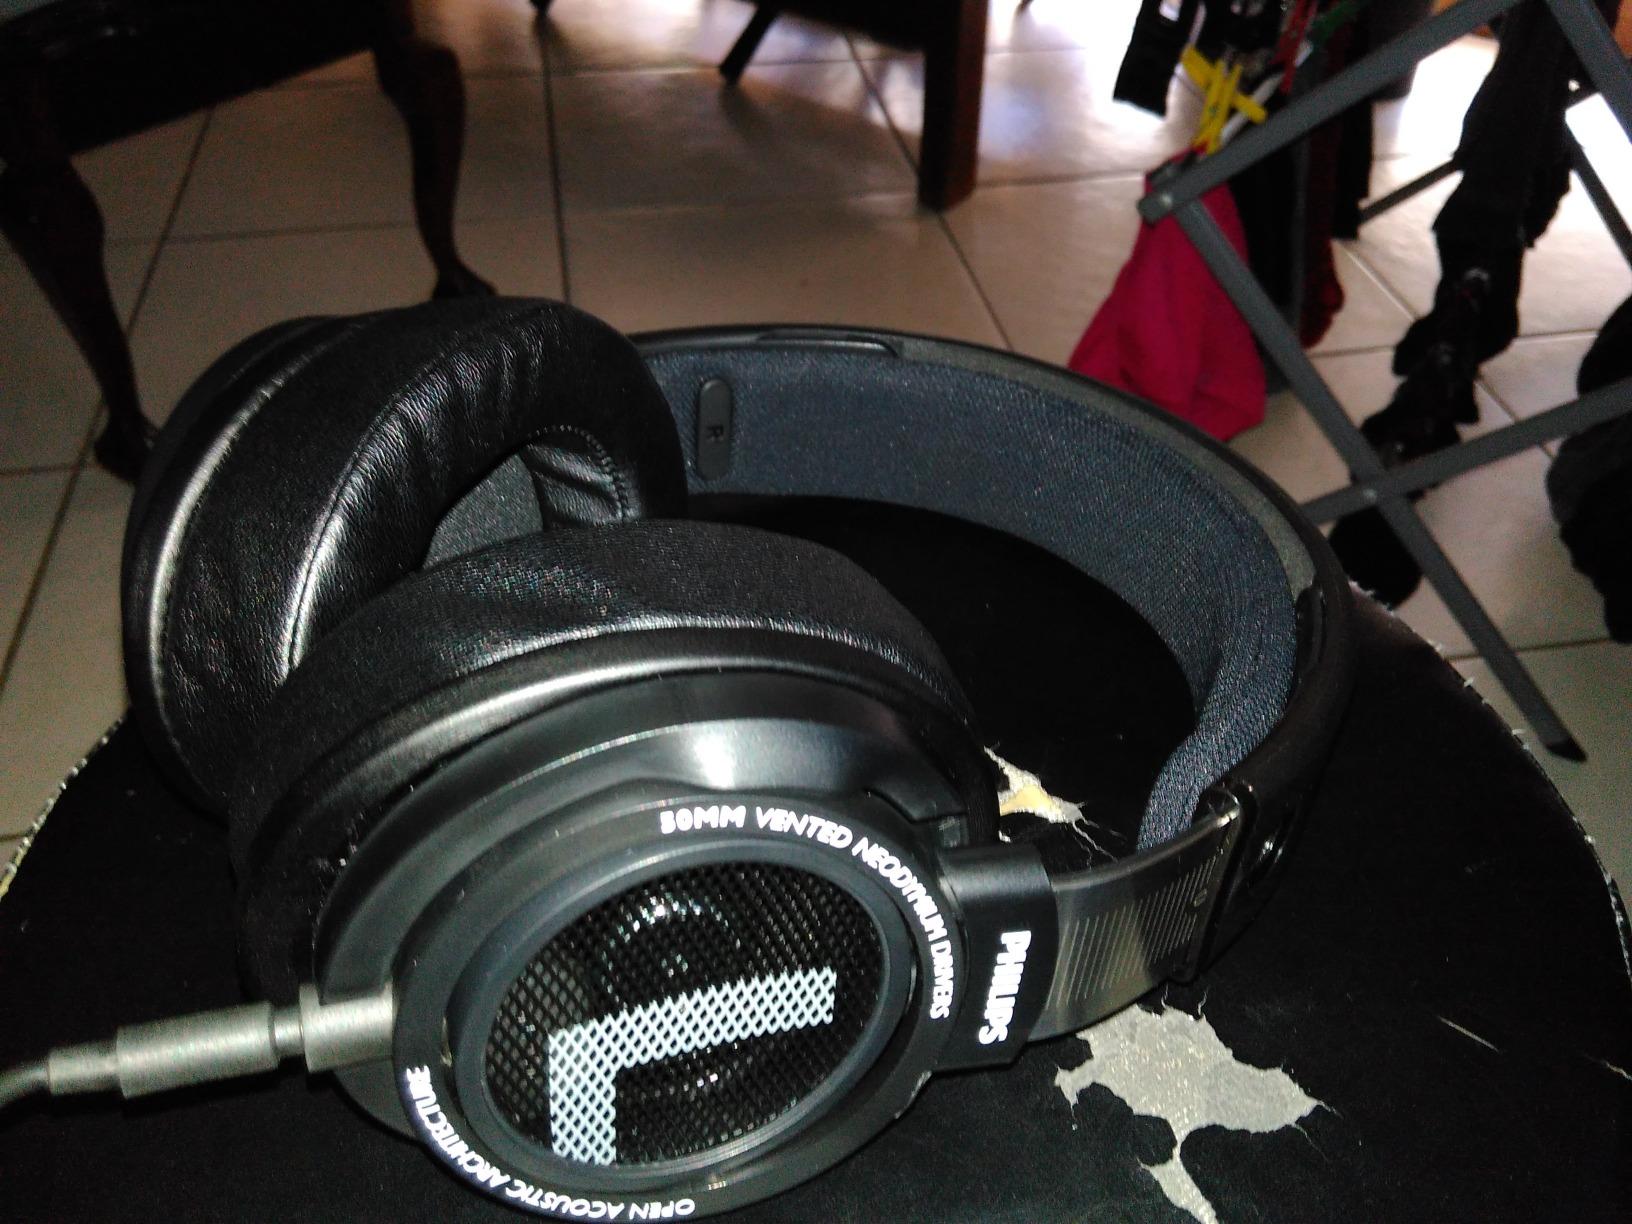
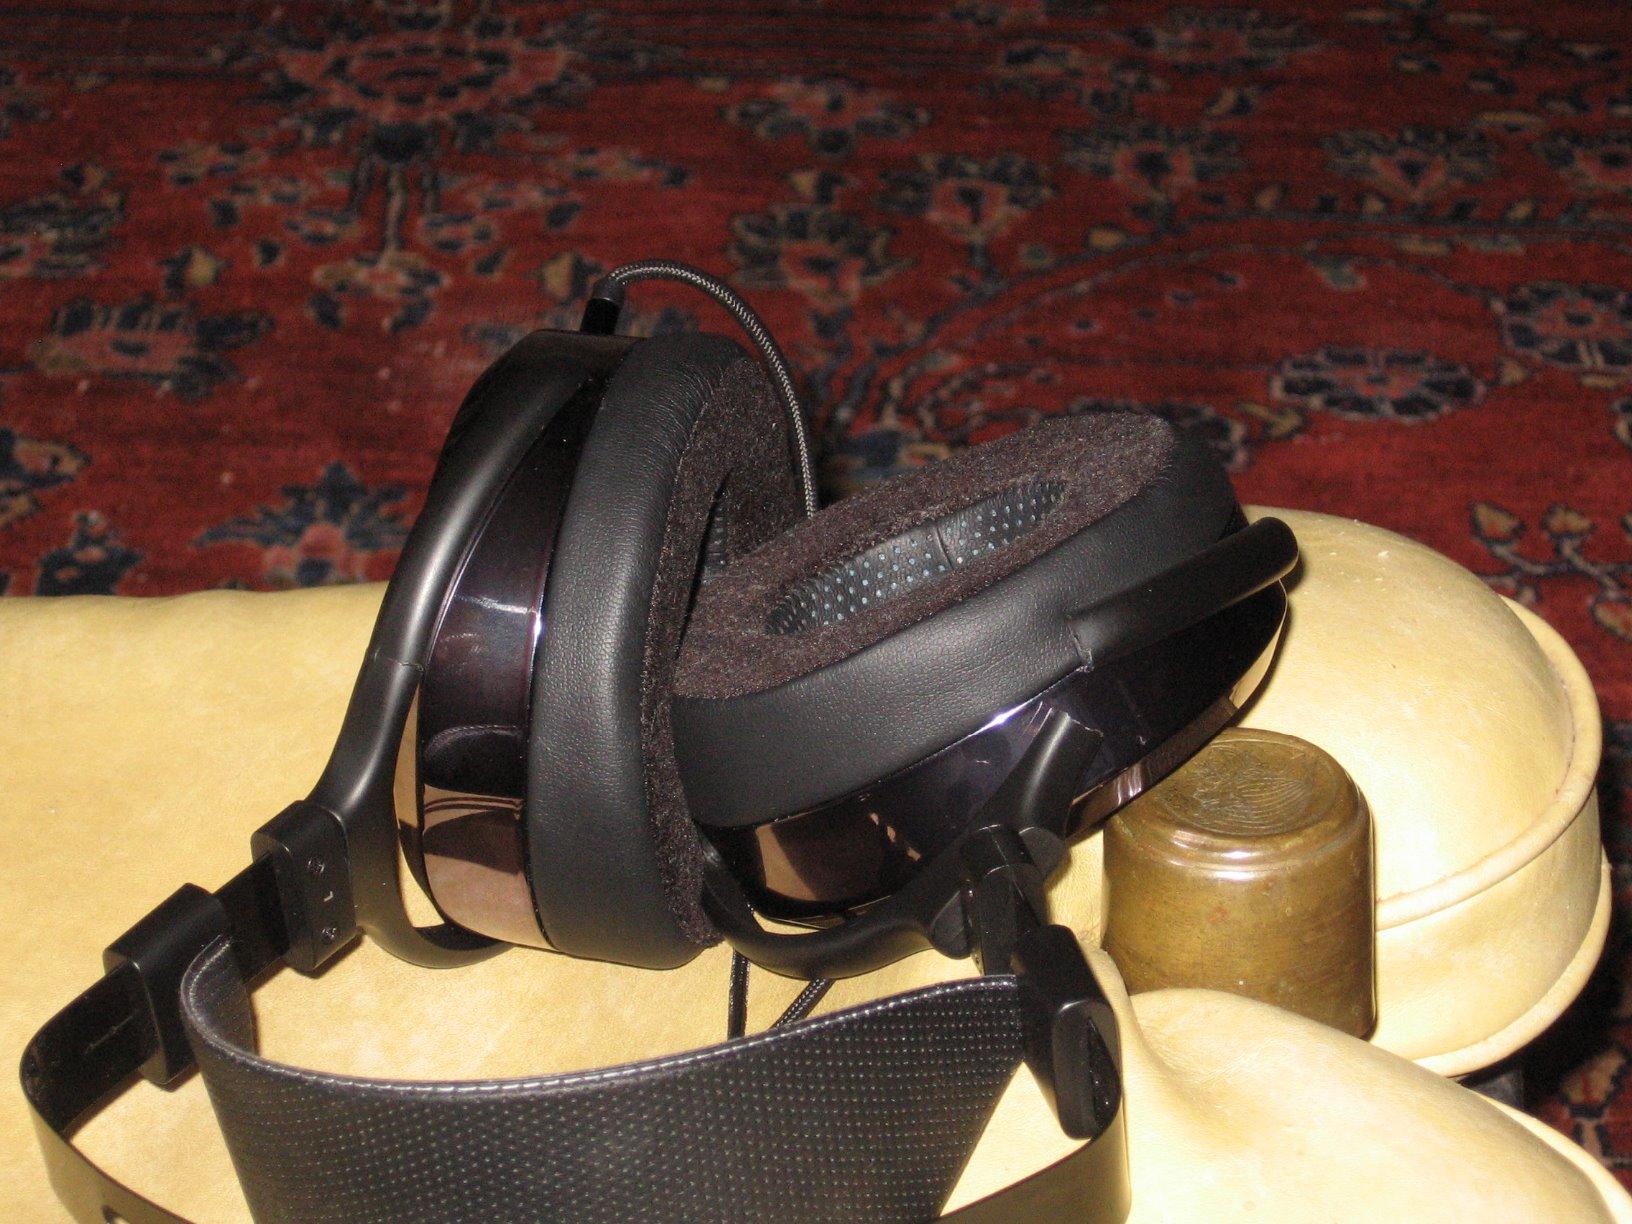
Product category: headphones
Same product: no